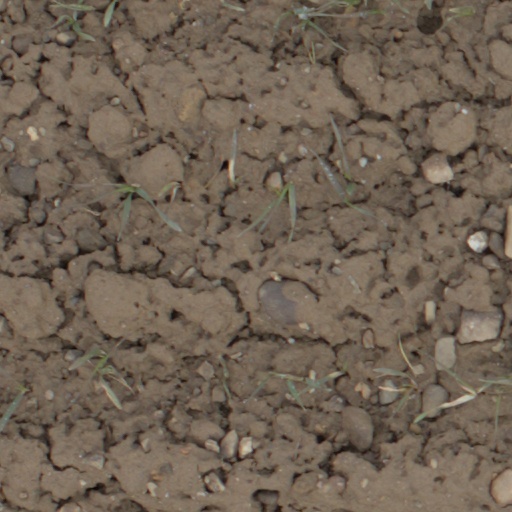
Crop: wheat